Finntown

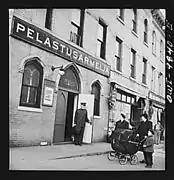
Finnish branch of the Salvation Army in Brooklyn's Finntown (1942).

A Finntown is a quarter populated by Finnish American people in the cities and big villages of the United States. In the United States there were a dozen Finntowns. In the Finntowns were services for Finnish people, usually at least a co-op store, a church and a town hall. In the biggest Finntowns there were, for example, saunas, restaurants, hotels, shoemakers, tailors, barbers and record stores all serving in Finnish. The biggest communities of Finnish Americans were in Brooklyn, New York and in Harlem, in Hancock, Michigan, in Duluth, Minnesota, in Butte, Montana, in Astoria, Oregon, Chicago, Berkeley, California, Ashtabula, Ohio and Cleveland.